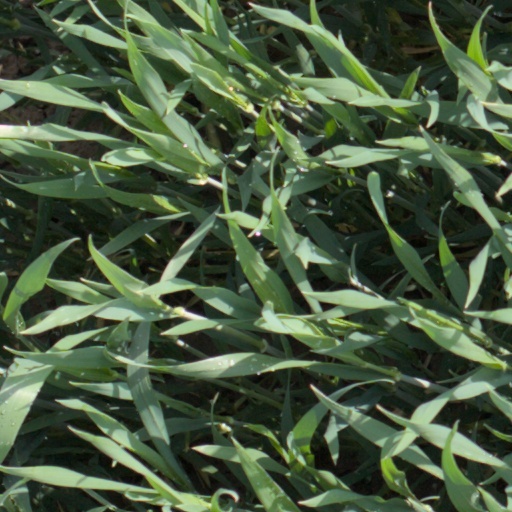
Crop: wheat